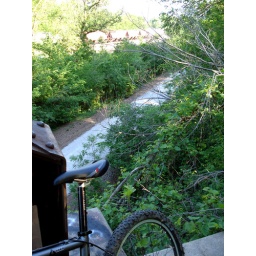
Jamaican trail from atop an old rail road bridge in Wildernes Park.